Ethel Weed

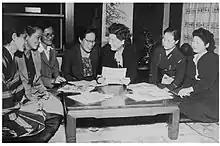
A meeting of Lt. Weed and noted Japanese feminists including the President of the New Japan Women's League, Fujita Taki.

Ethel Berenice Weed (May 11, 1906 – June 6, 1975) was an American military officer who advocated for the rights of Japanese women during the Allied occupation of Japan following World War II.